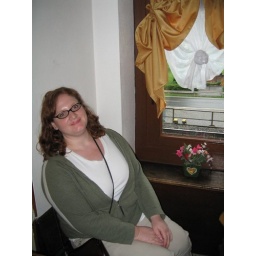
Kristi in the window seat of our cute little room in Hotel Kranenturm, Bacharach Germany.